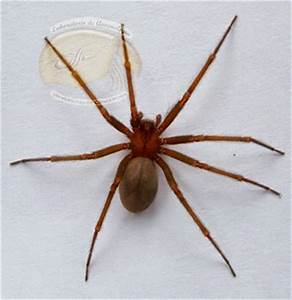
Label: ragno